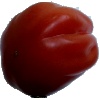
Label: tomato_heart